Family Tree (2010 film)

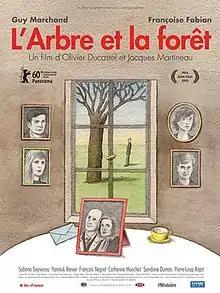
Film poster

Family Tree is a 2010 French film directed by Olivier Ducastel and Jacques Martineau. It drew its inspiration in large measure from the life of Pierre Seel, an Alsatian homosexual deported to the camp of Schirmeck, who wrote of his experiences in a book, "Moi, Pierre Seel, déporté homosexuel". The film won the Prix Jean Vigo in 2009.